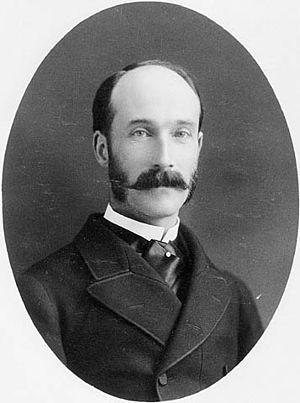
Le Leader de la Chambre des lords est le ministre chargé des relations avec la Chambre des lords au sein du gouvernement et membre du Cabinet du Royaume-Uni.
Ceci est une liste des sous-secrétaire d'État parlementaire est des sous-secrétaire d'État permanent du Bureau de l'Inde au cours de la période de la domination britannique entre 1866 et 1948, et pour la Birmanie de 1858 à 1948.